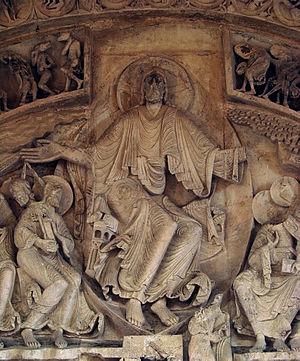
Le tympan central du narthex (sculpté vers 1125-1130),détail: le Christ en gloire. Basilique Sainte-Marie-Madeleine de Vézelay.
L'architecture romane est le premier grand style créé au Moyen Âge en Europe après le déclin de la civilisation gréco-romaine. Son développement est pleinement établi vers 1060 mais les premiers signes de mutation sont différents suivant les régions et il n'y a pas de consensus sur une date des débuts qui vont du VIᵉ au XIᵉ siècle. L'architecture gothique est le style qui lui succède progressivement à partir du XIIe siècle.Le dynamisme monastique, de profondes aspirations religieuses et morales, la spiritualité des routes de pèlerinages dans une Europe rendue à la paix président à la naissance de l'art roman et contribuent à en faire un style vraiment neuf et doué d'une profonde originalité. La volonté de libérer l'Église de la tutelle de pouvoirs séculiers, les croisades, la reconquête chrétienne en Espagne avec l'effondrement du califat de Cordoue, la disparition du mécénat royal ou princier font de l'art roman l'art de toute la chrétienté médiévale.
La basilique Sainte-Marie-Madeleine de Vézelay est une ex abbatiale française du XIIᵉ siècle située à Vézelay, dans le département de l'Yonne en Bourgogne-Franche-Comté. Haut lieu de la chrétienté au Moyen Âge, Vézelay est un lieu de pèlerinage important sur le chemin de Saint-Jacques-de-Compostelle.